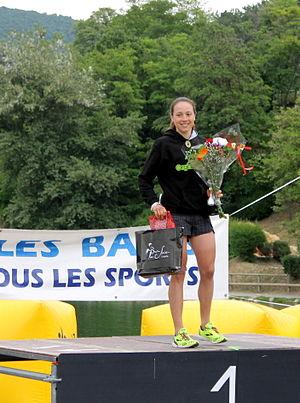
Morgane Riou M Dignes les Bains (France)
Morgane Riou, née le 6 janvier 1986 à Nantes, est une triathlète française, quadruple championne de France de cross triathlon, championne d’Europe de cross triathlon et cross duathlon